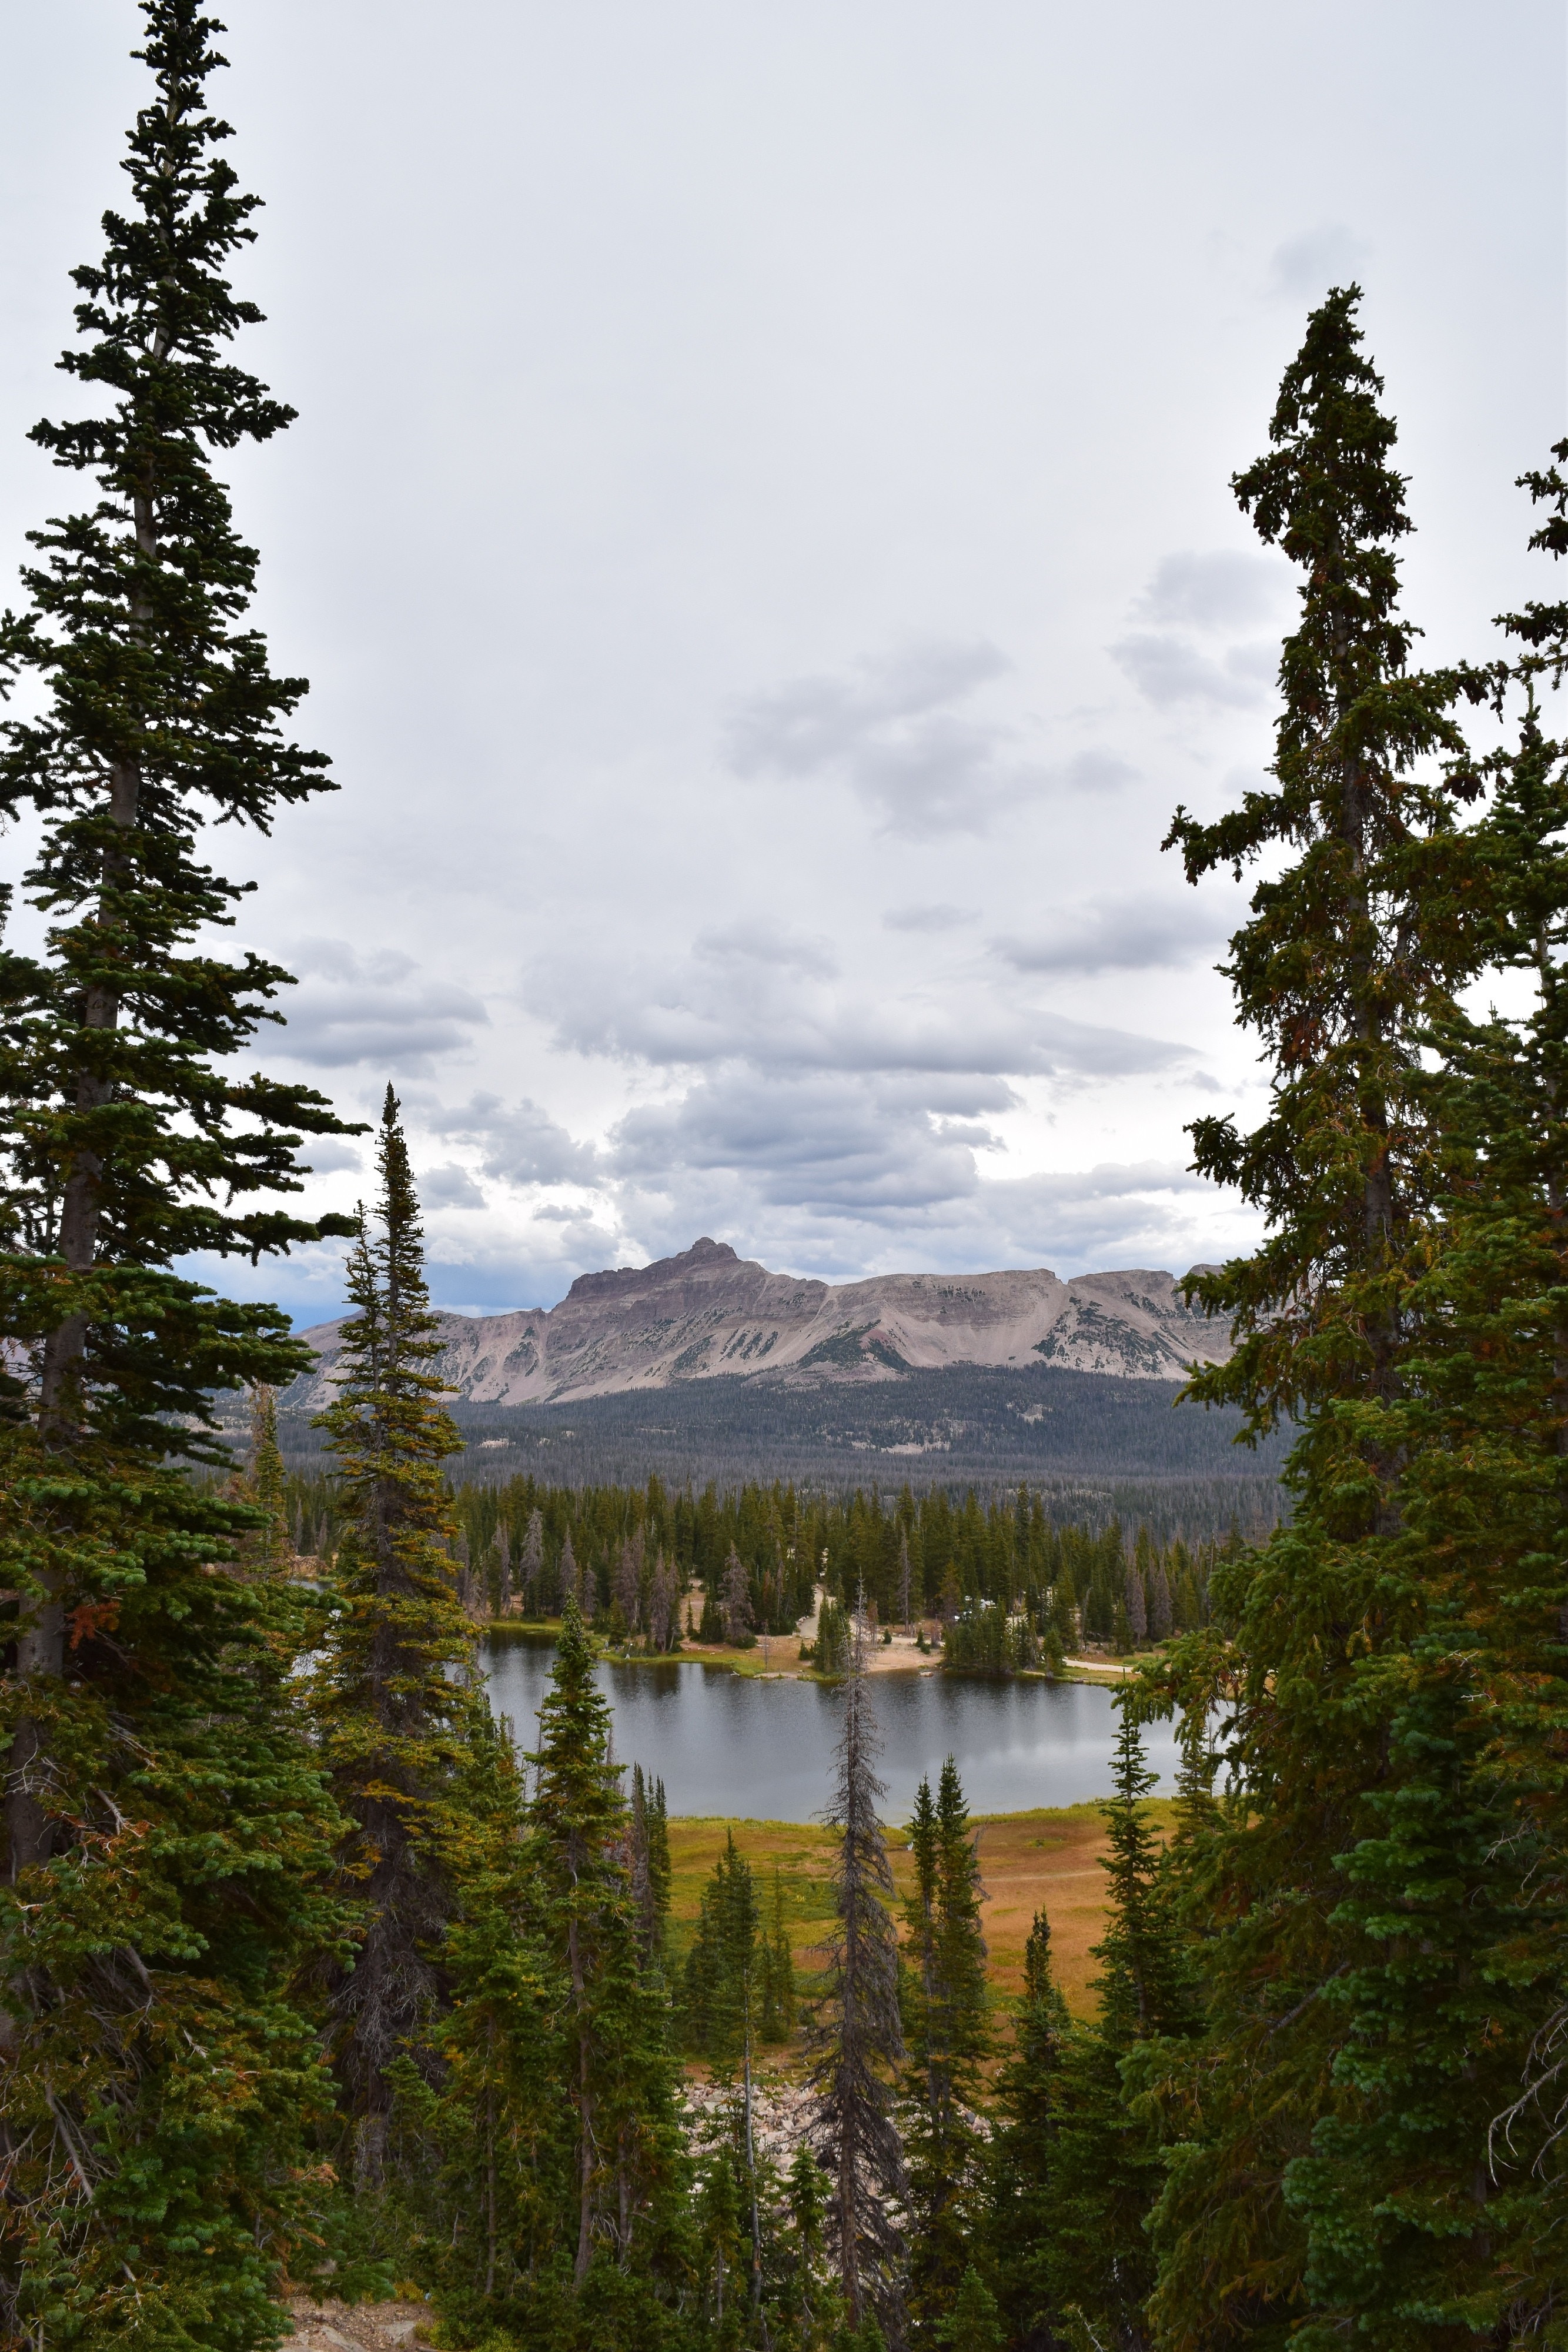
landscape, tree, nature, forest, wilderness, mountain, plant, leaf, lake, mountain range, reflection, autumn, ridge, habitat, loch, ecosystem, natural environment, atmospheric phenomenon, woody plant, mountainous landforms